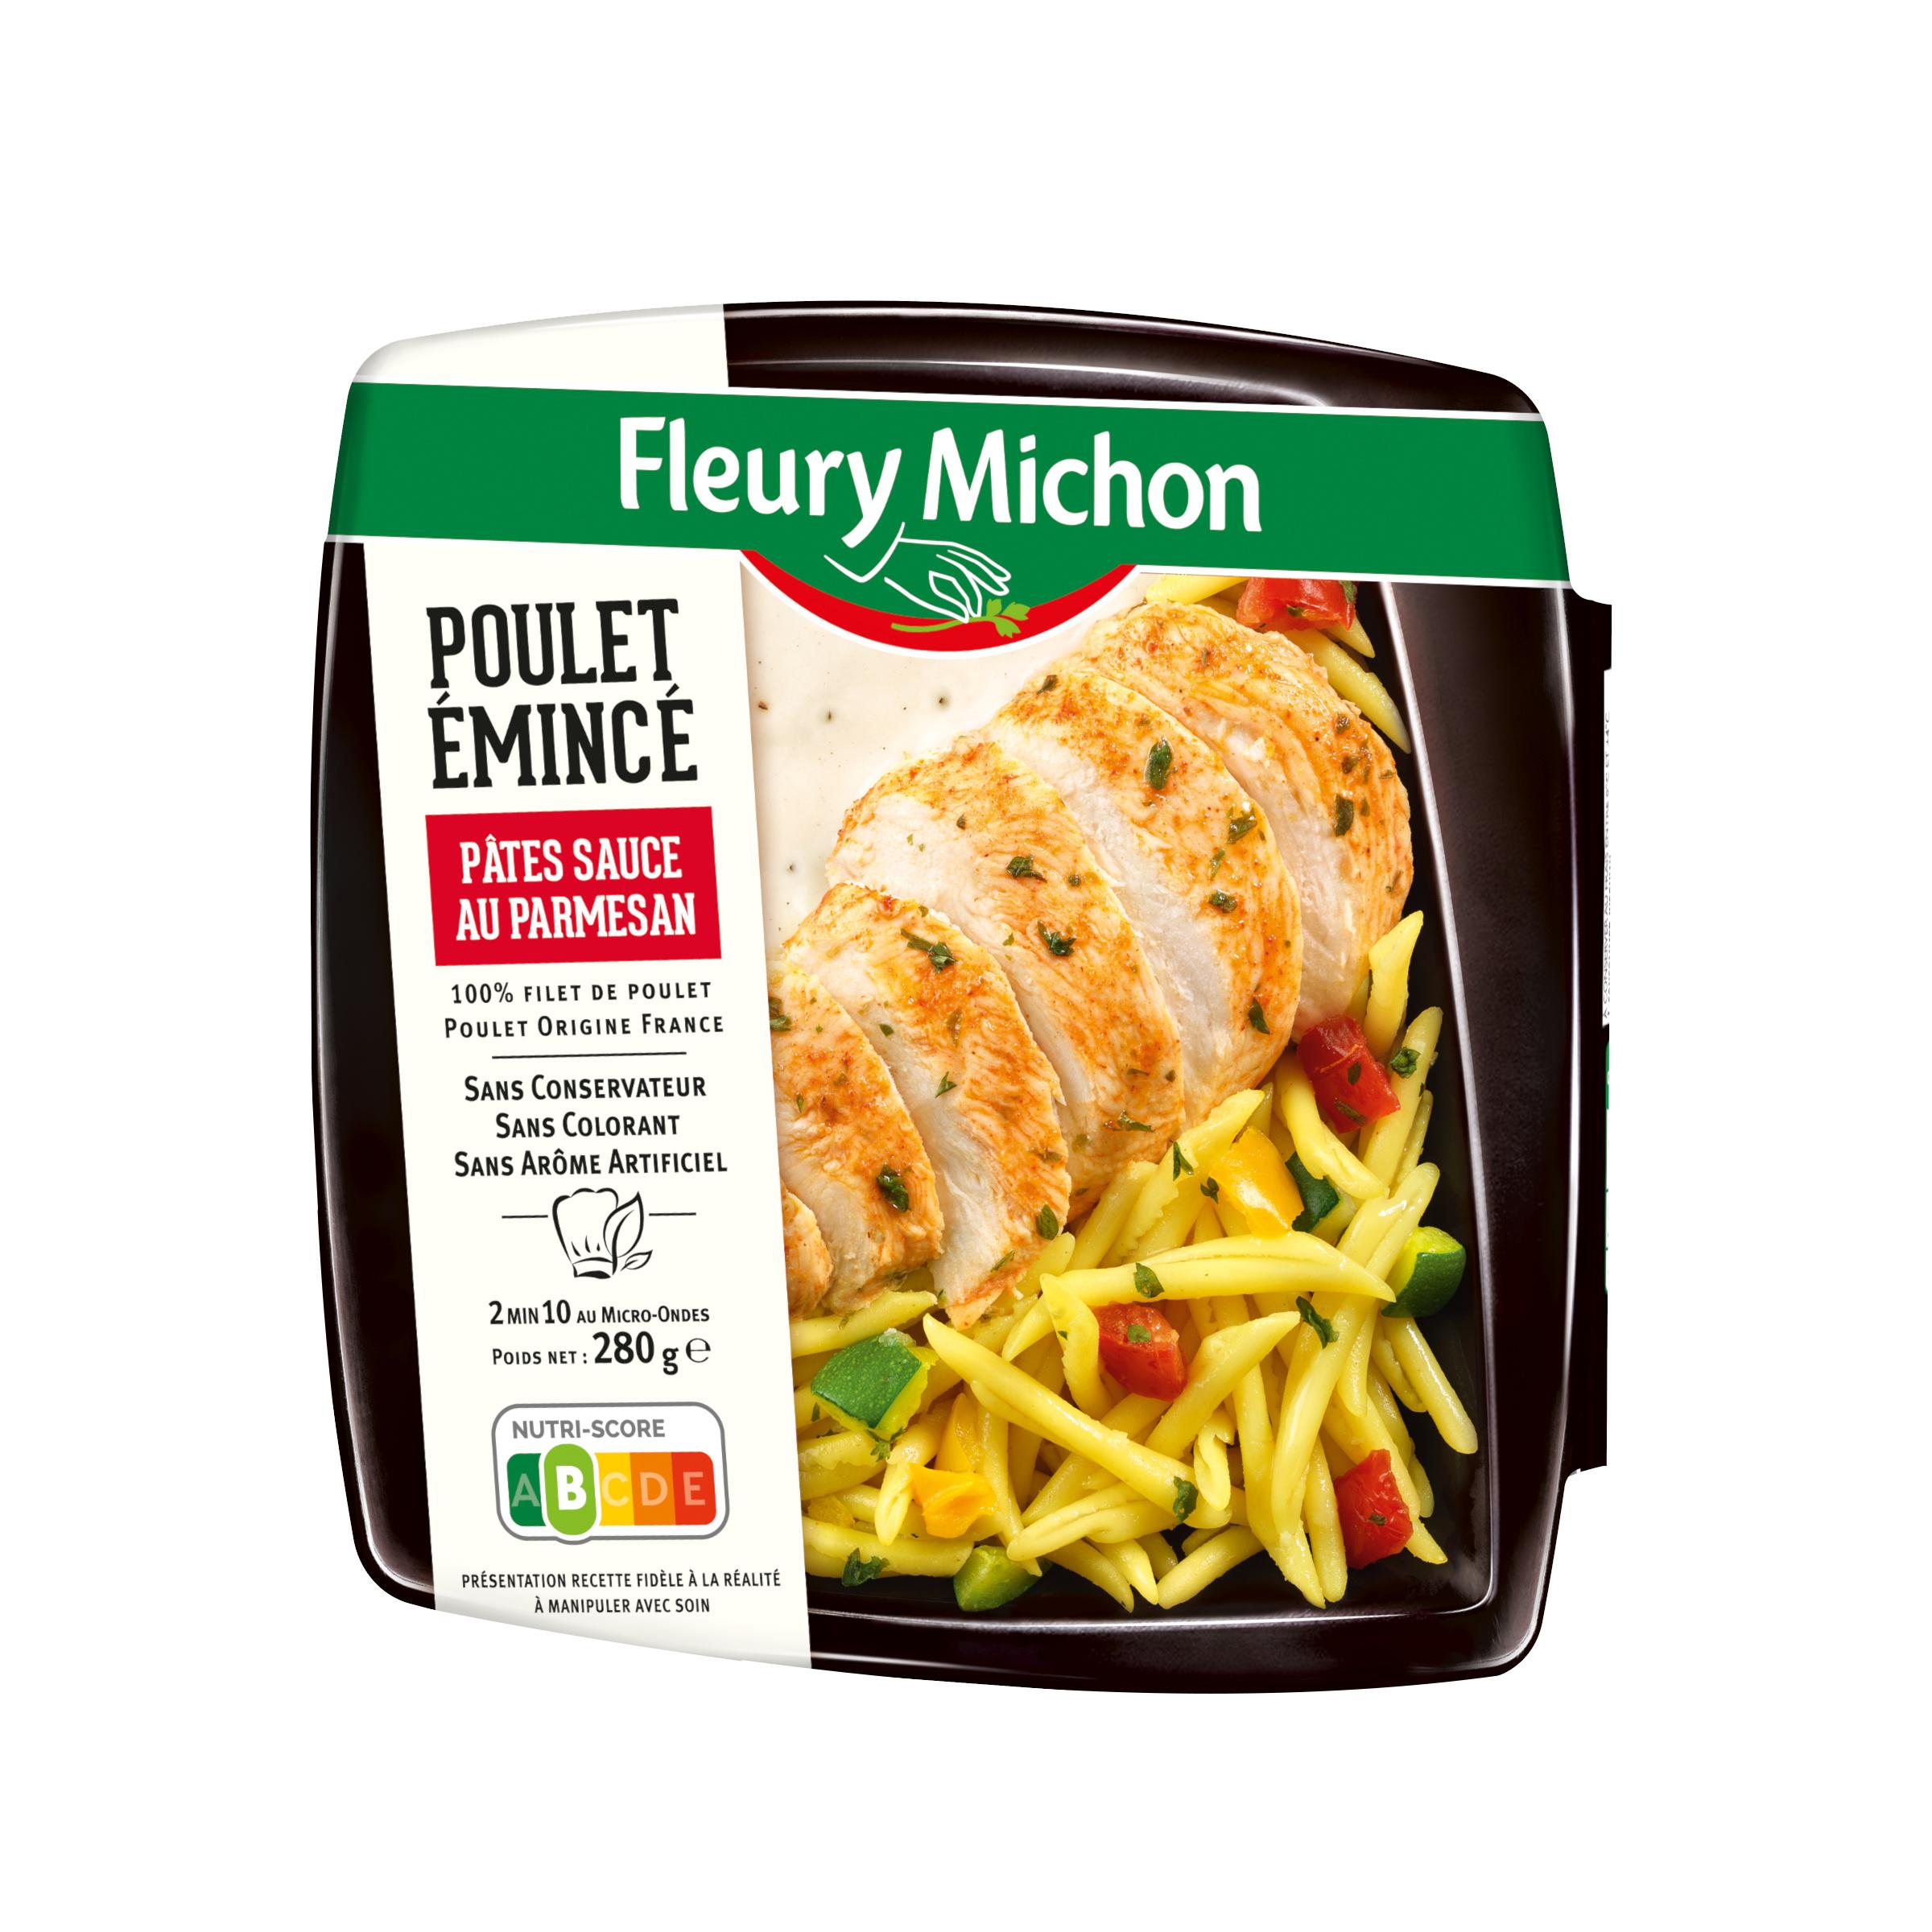
Nutri-Score label: nutriscore-b